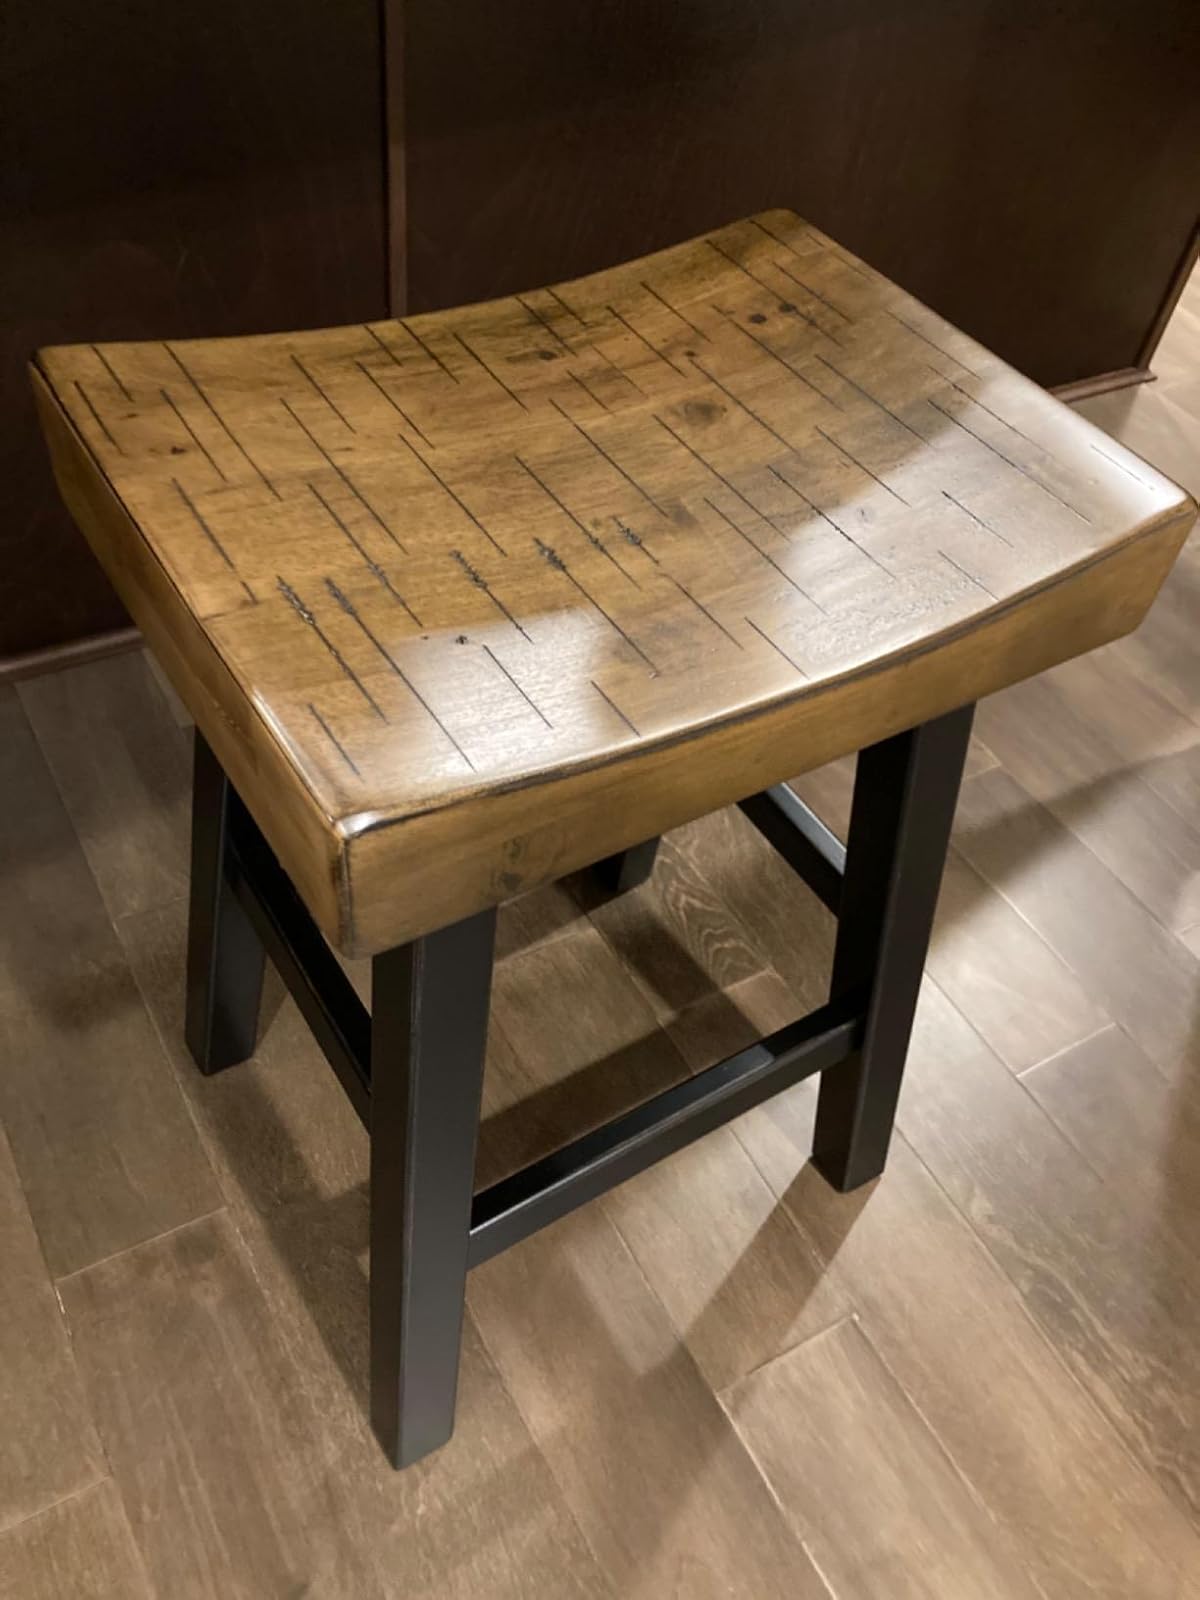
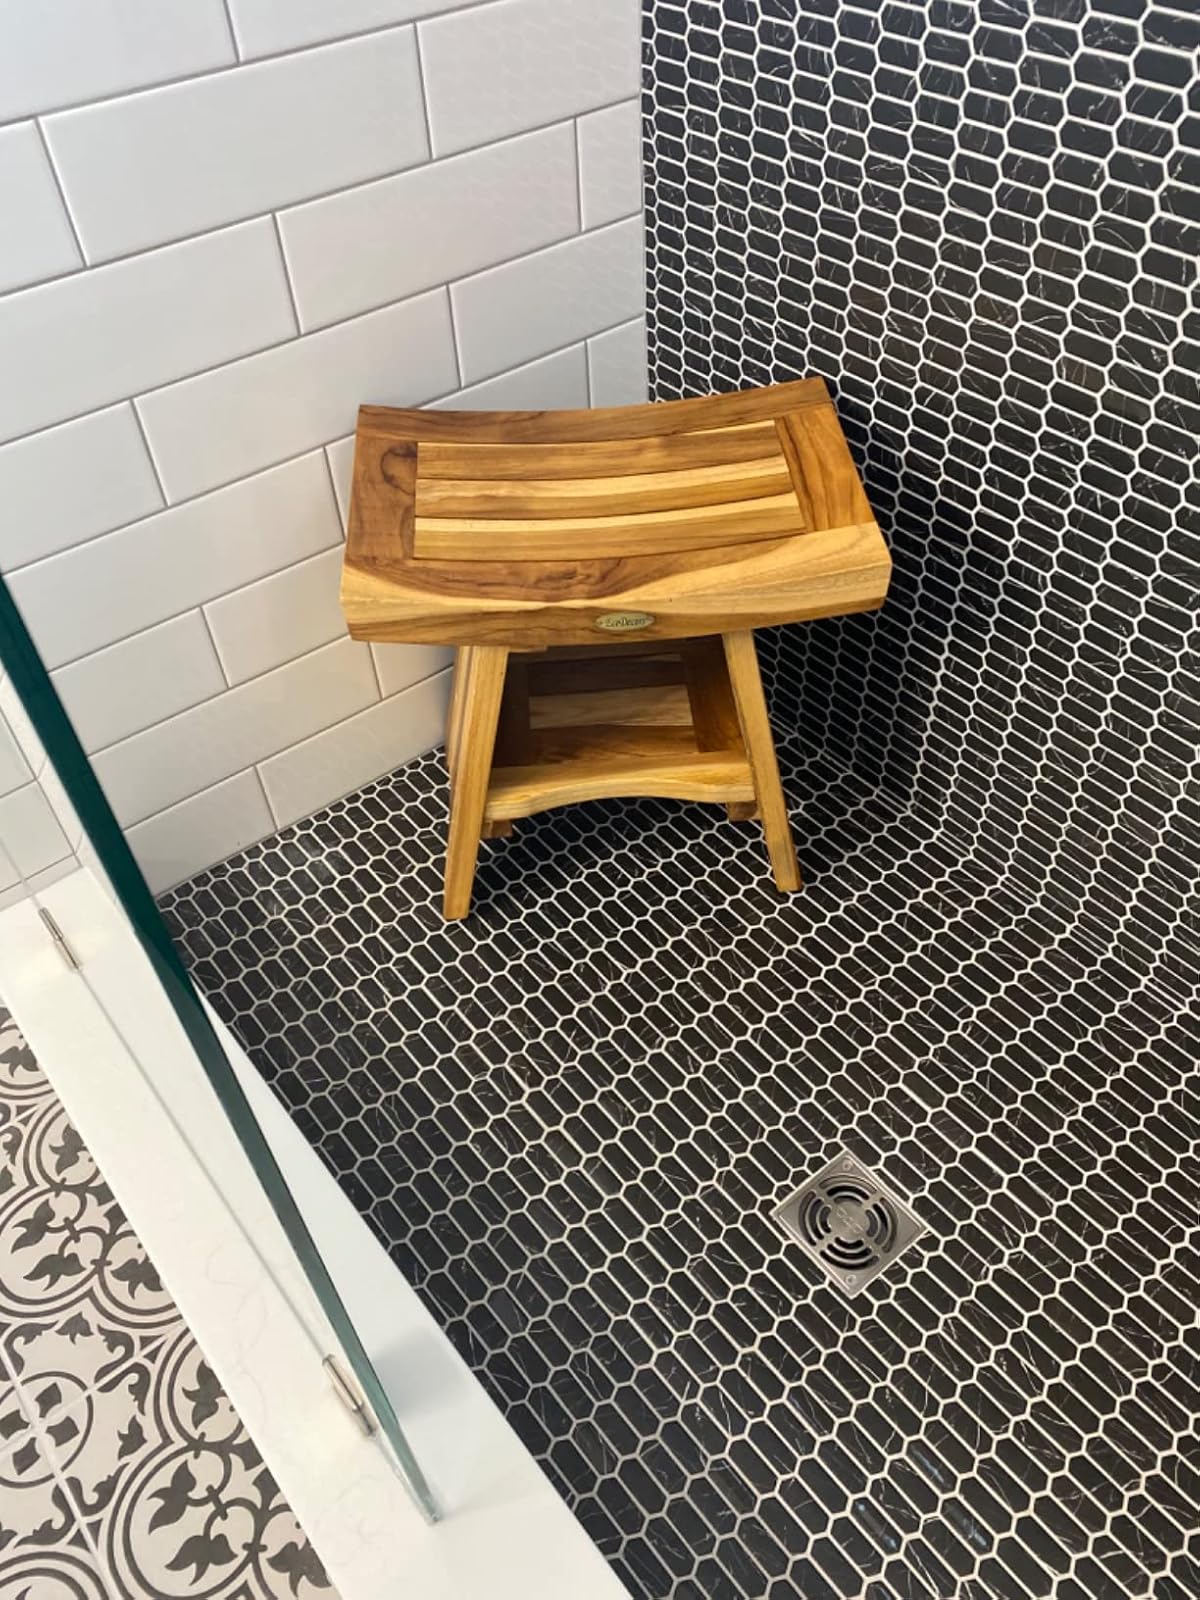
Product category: stool
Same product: no